Bias ratio

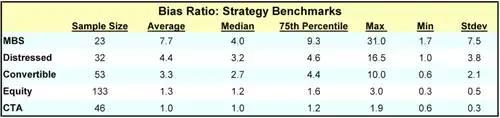
Table 4

Strategies that employ illiquid assets can have bias ratios with an order of magnitude significantly higher than the bias ratios of indices representing the underlying asset class. For example, most equity indices have bias ratios falling between 1.0 and 1.5. A sample of equity hedge funds may have bias ratios ranging from 0.3 to 3.0 with an average of 1.29 and standard deviation of 0.5. On the other hand, the Lehman Aggregate MBS Index had a bias ratio of 2.16, while MBS hedge funds may have bias ratios from a respectable 1.7 to an astounding 31.0, with an average of 7.7 and standard deviation of 7.5.